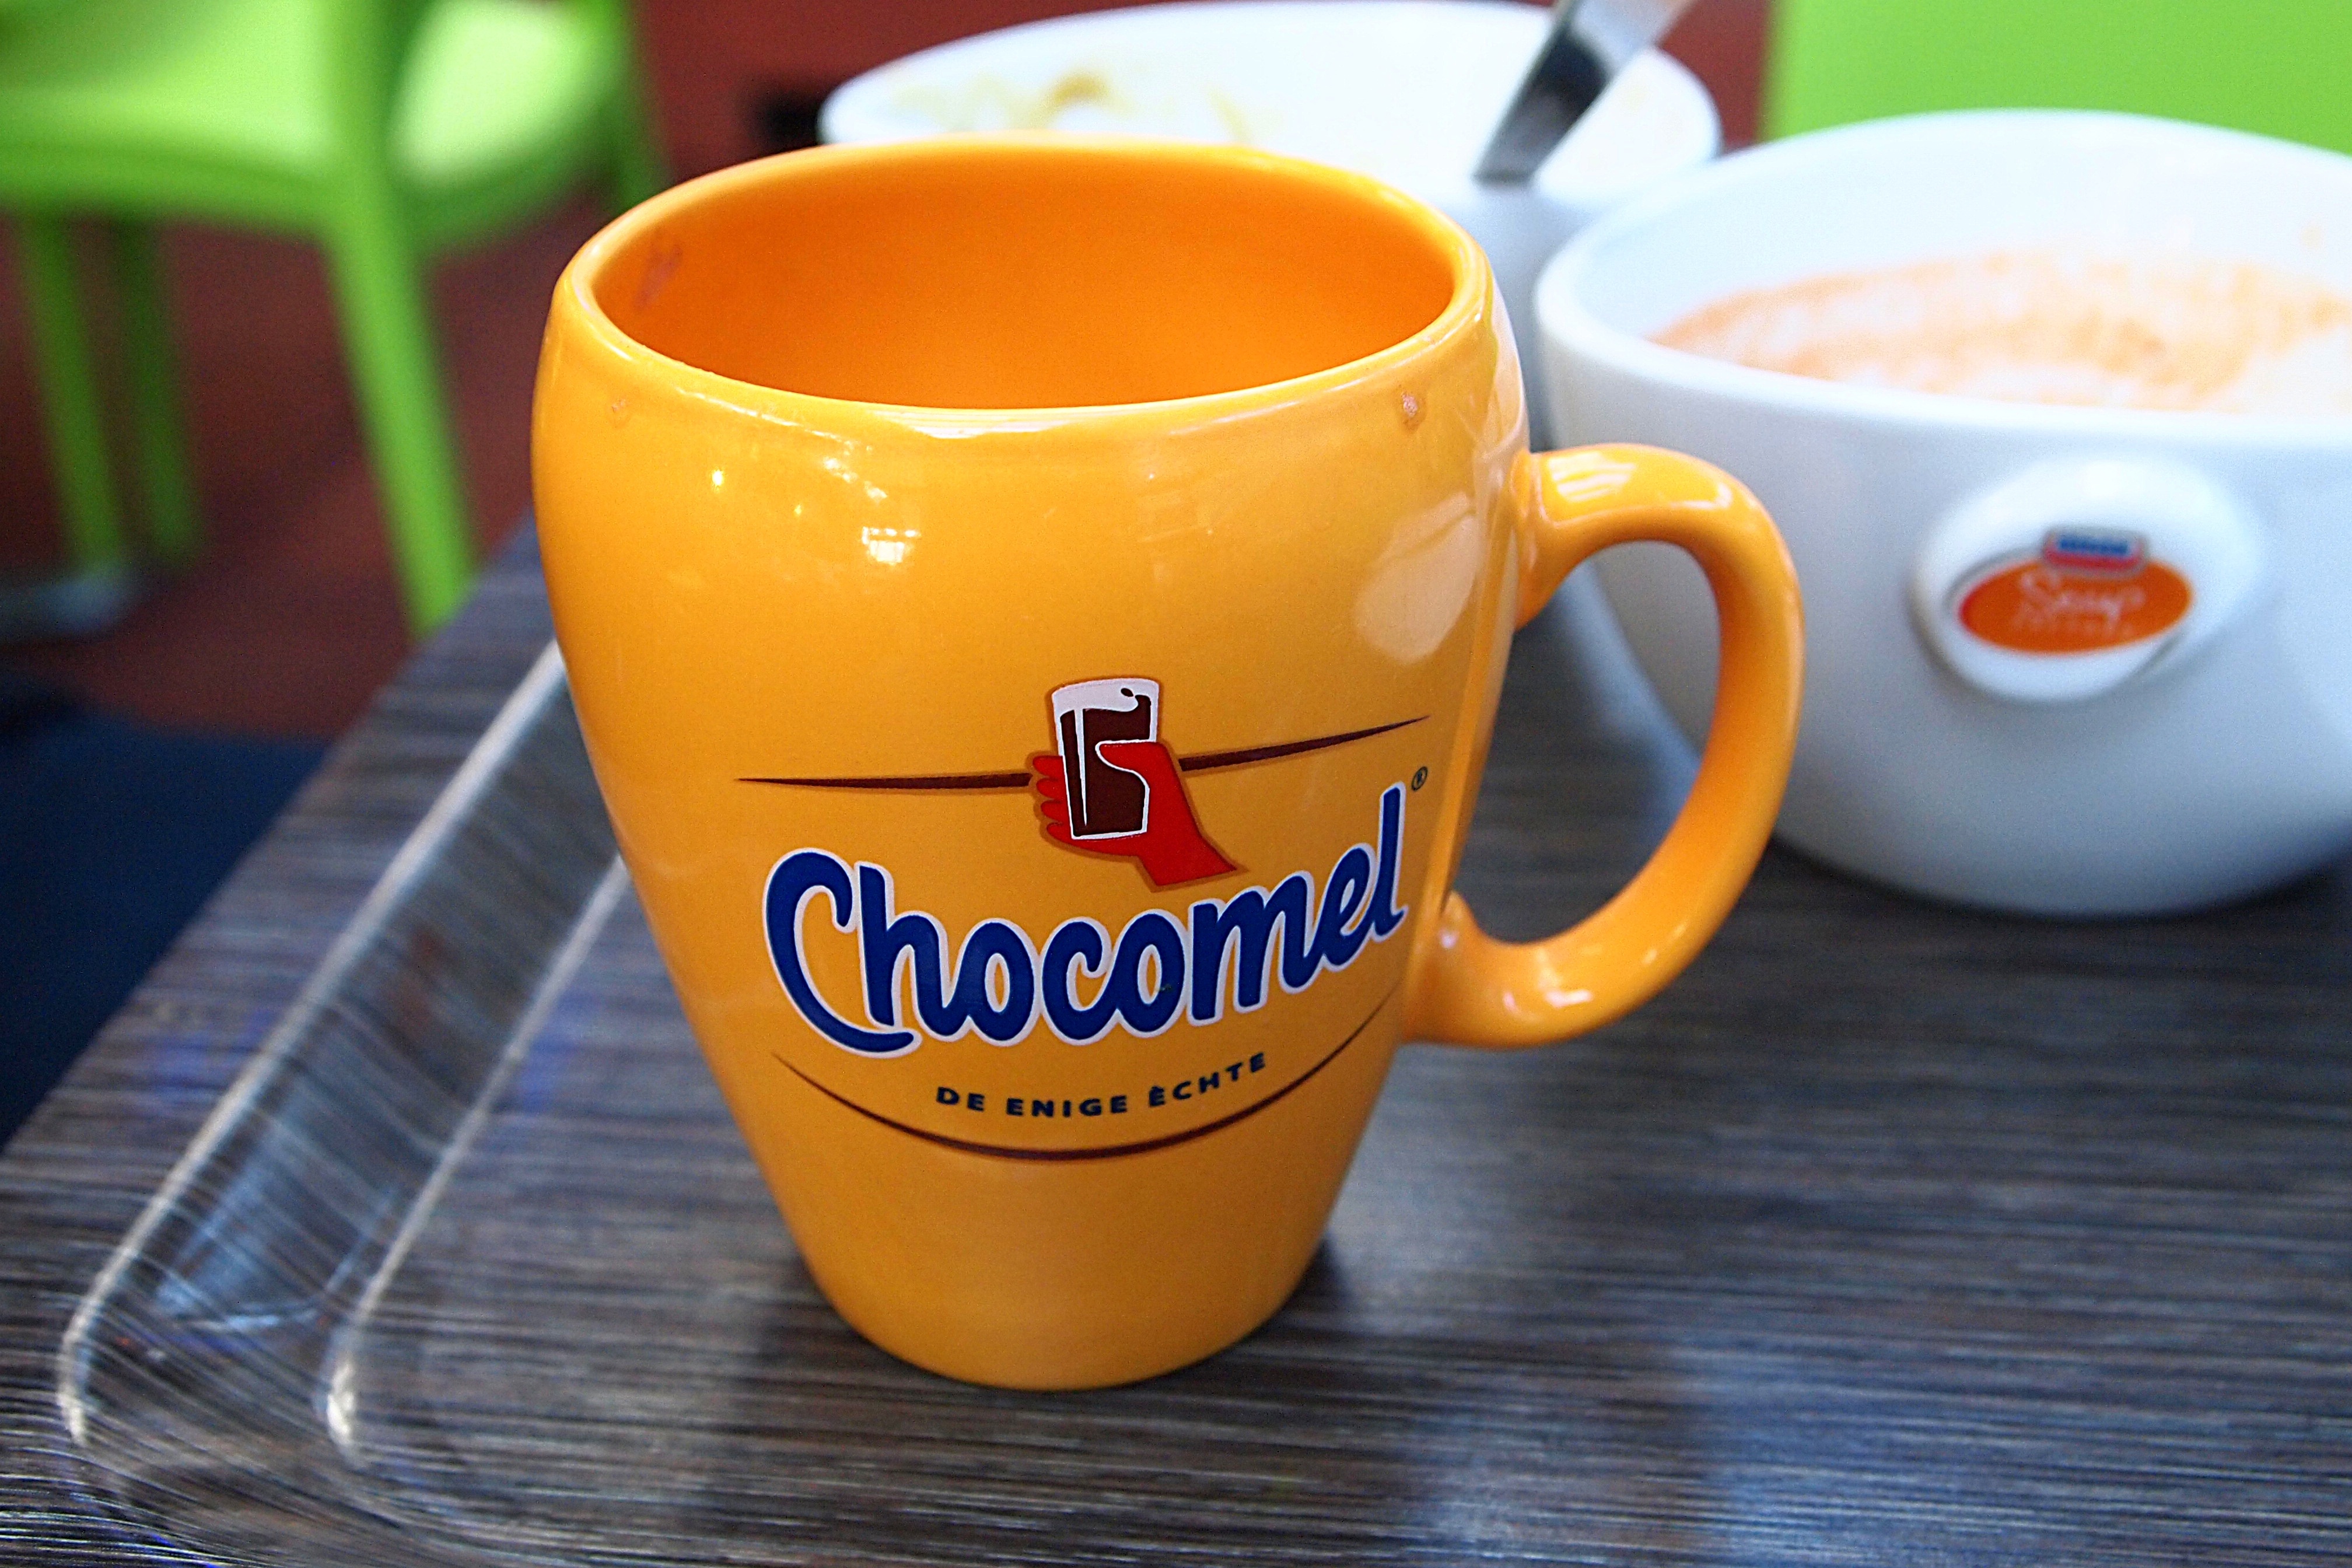
coffee, cup, drink, yellow, espresso, mug, coffee cup, cocoa, caffeine, netherlands, drinkware, yellow cup